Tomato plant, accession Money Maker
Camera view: bottom (45 deg); turntable rotation: 240 degrees
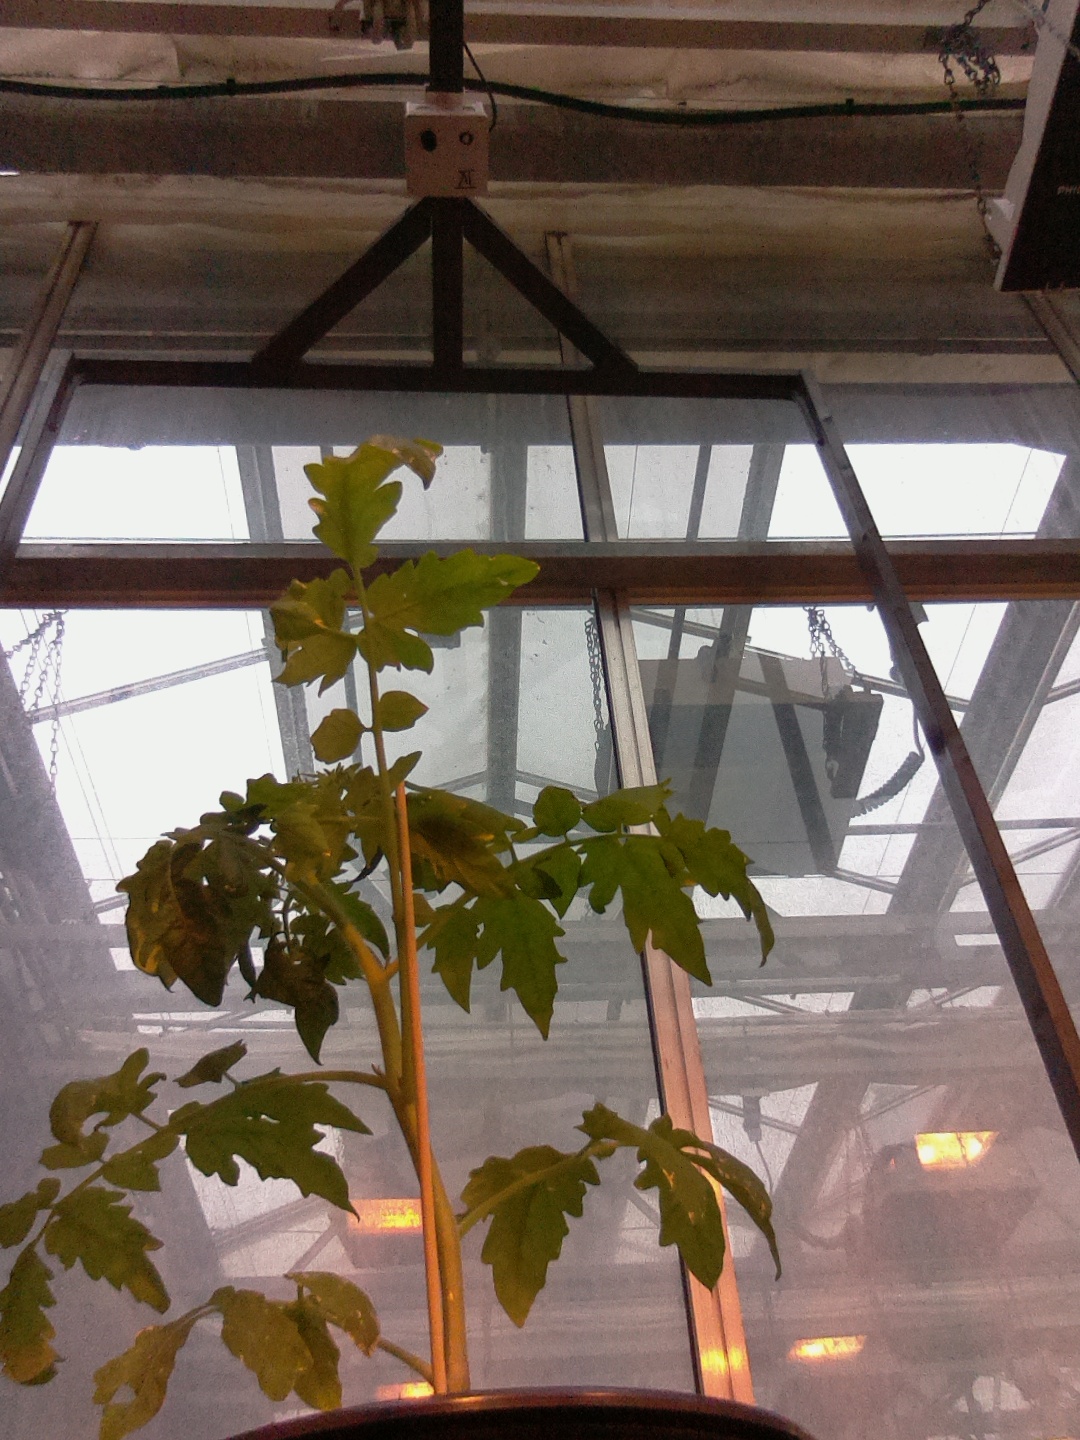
BBCH growth stage 13: 6 of true leaves visible